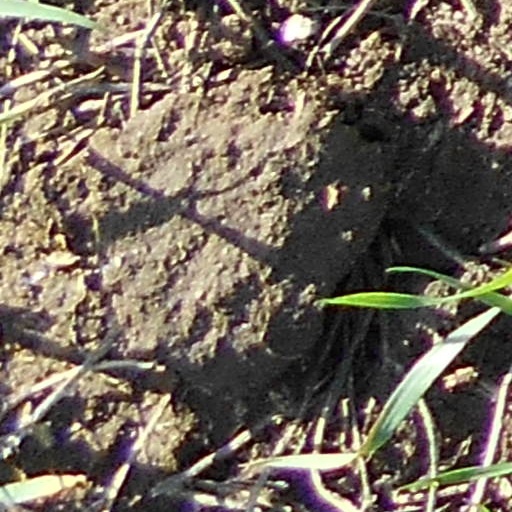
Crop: wheat